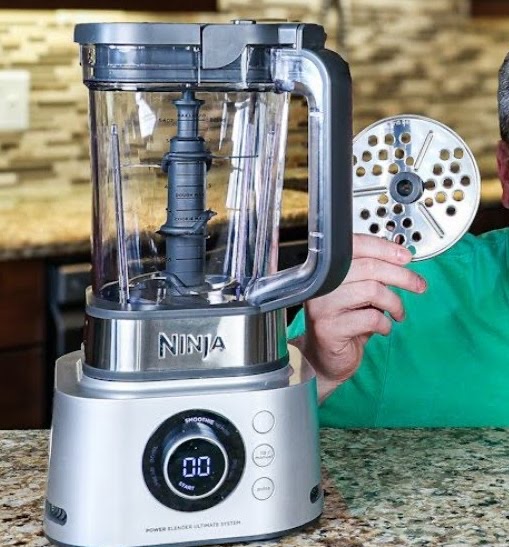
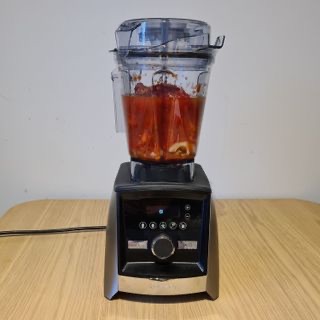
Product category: items_blender
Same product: no